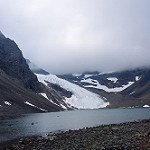
Scene: Outdoor